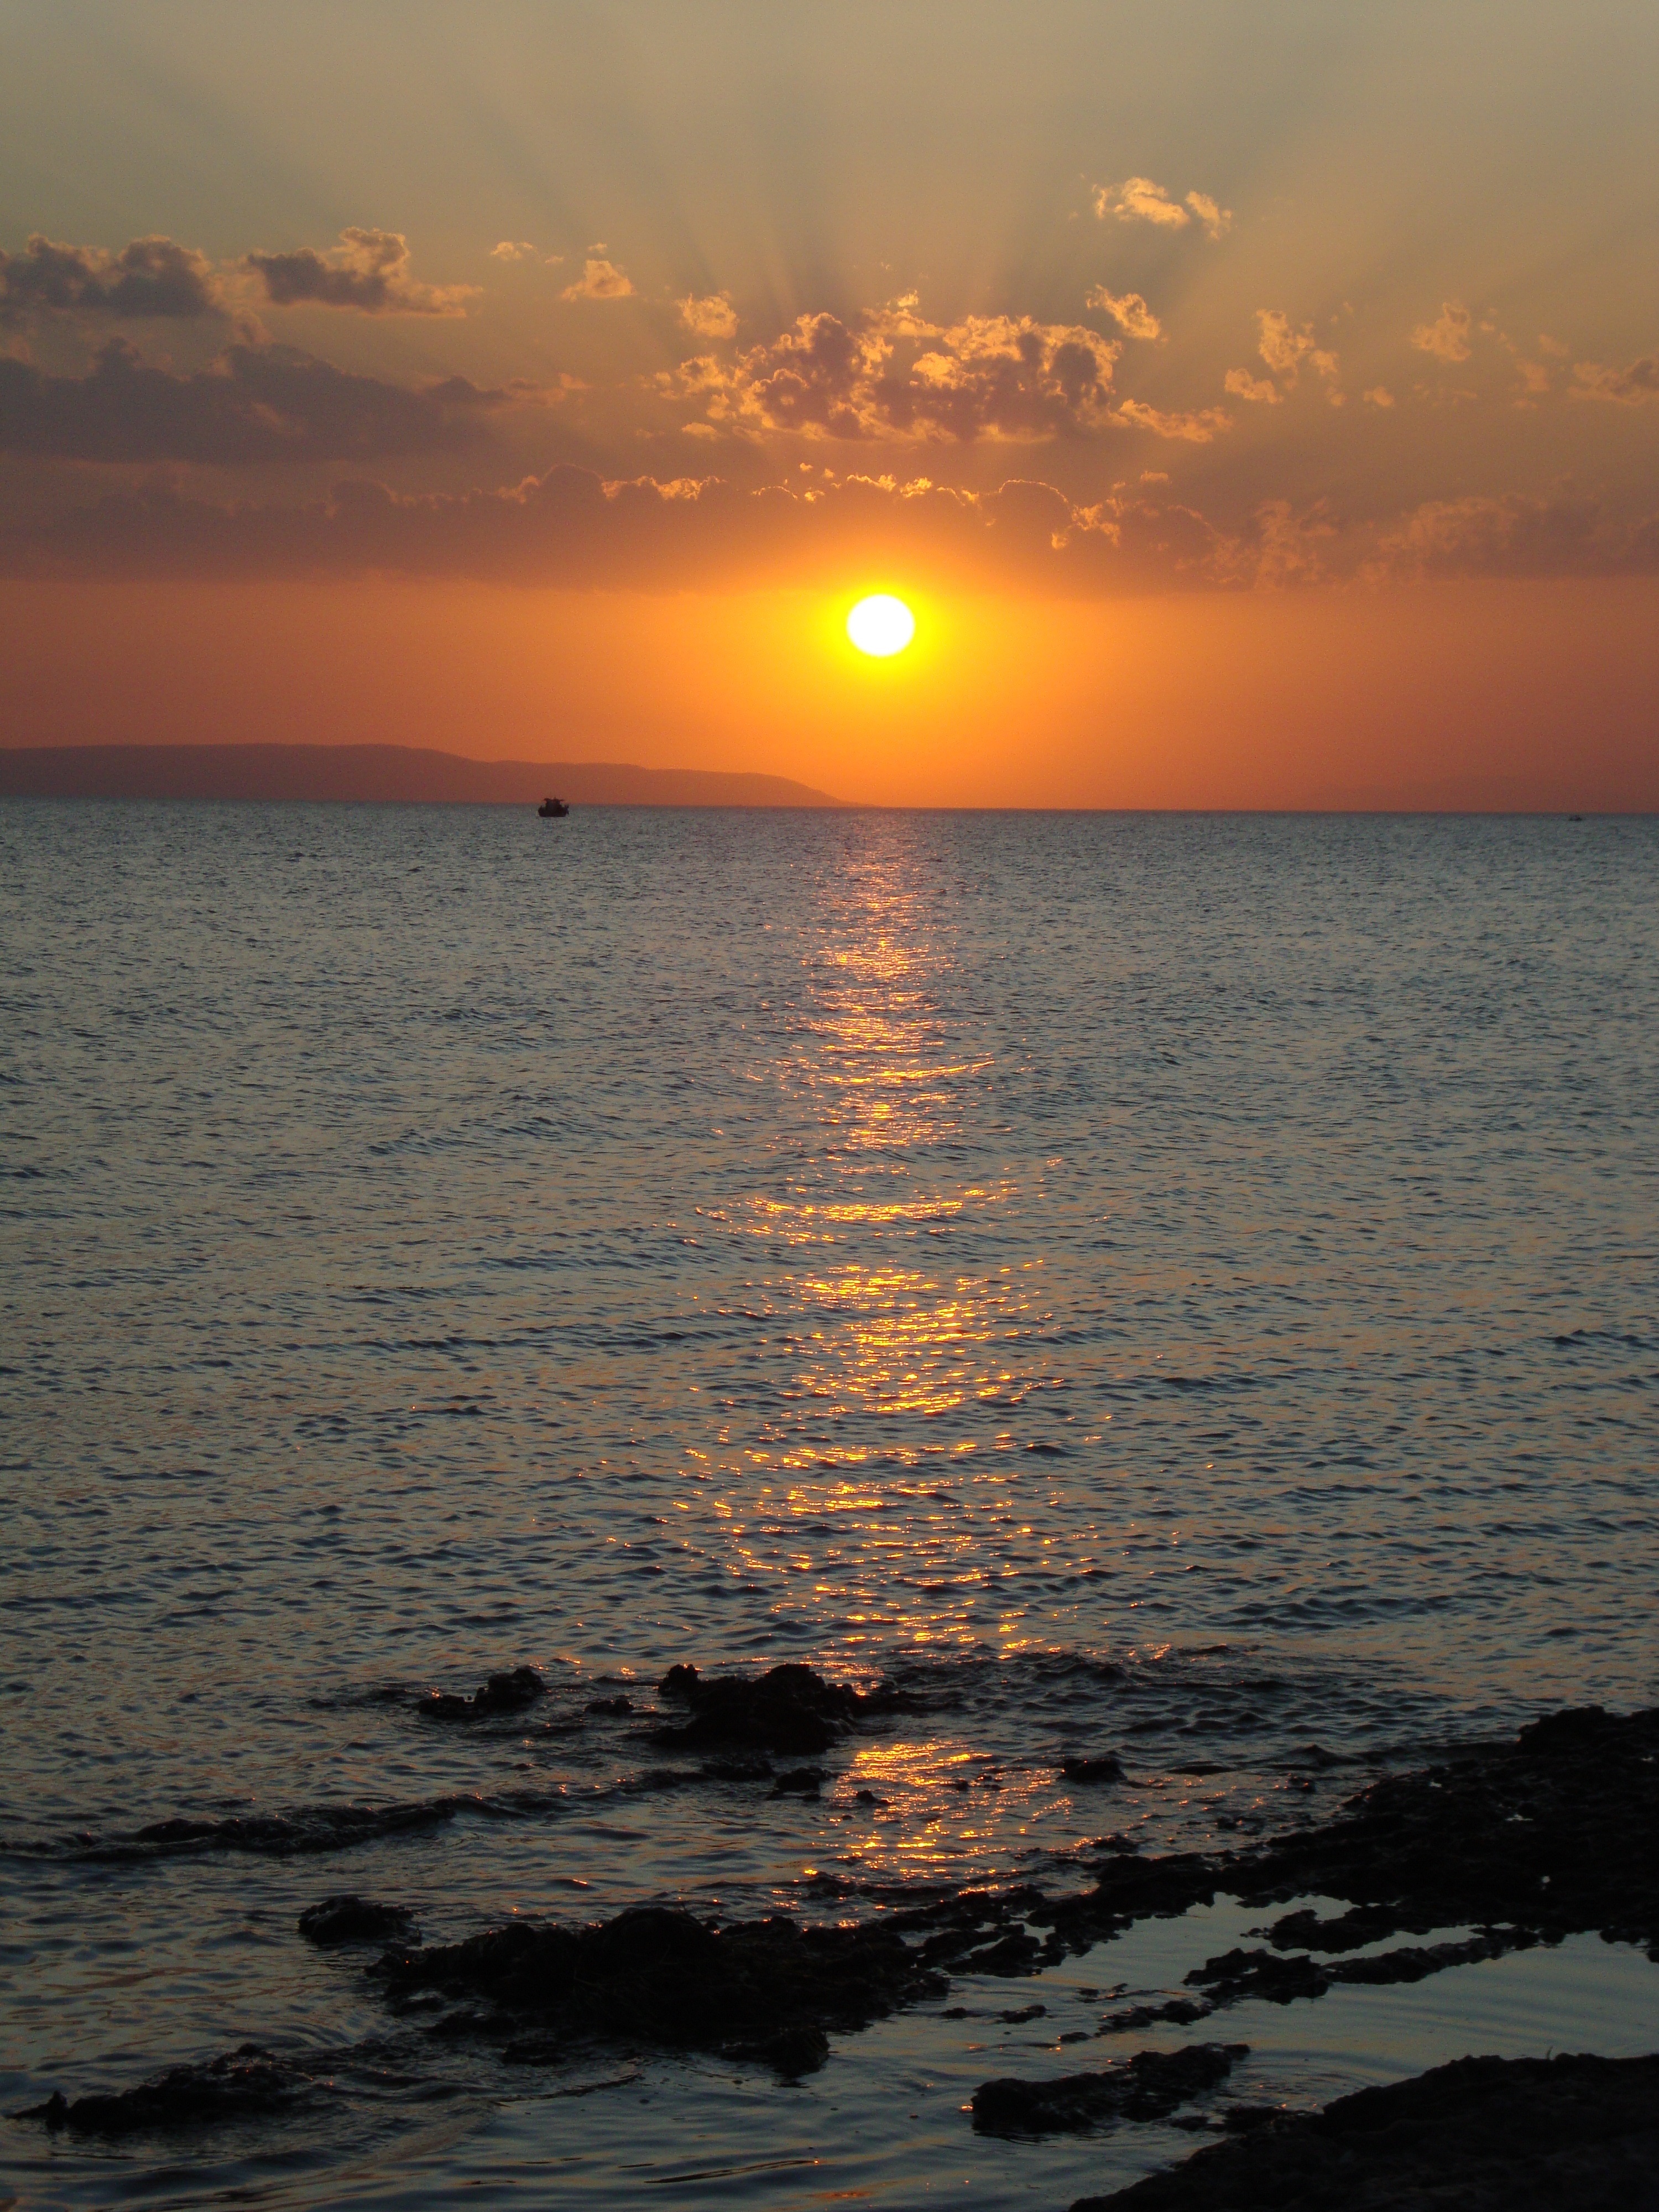
beach, sea, coast, ocean, horizon, cloud, sun, sunrise, sunset, sunlight, morning, shore, wave, dawn, dusk, evening, reflection, bay, body of water, afterglow, wind wave